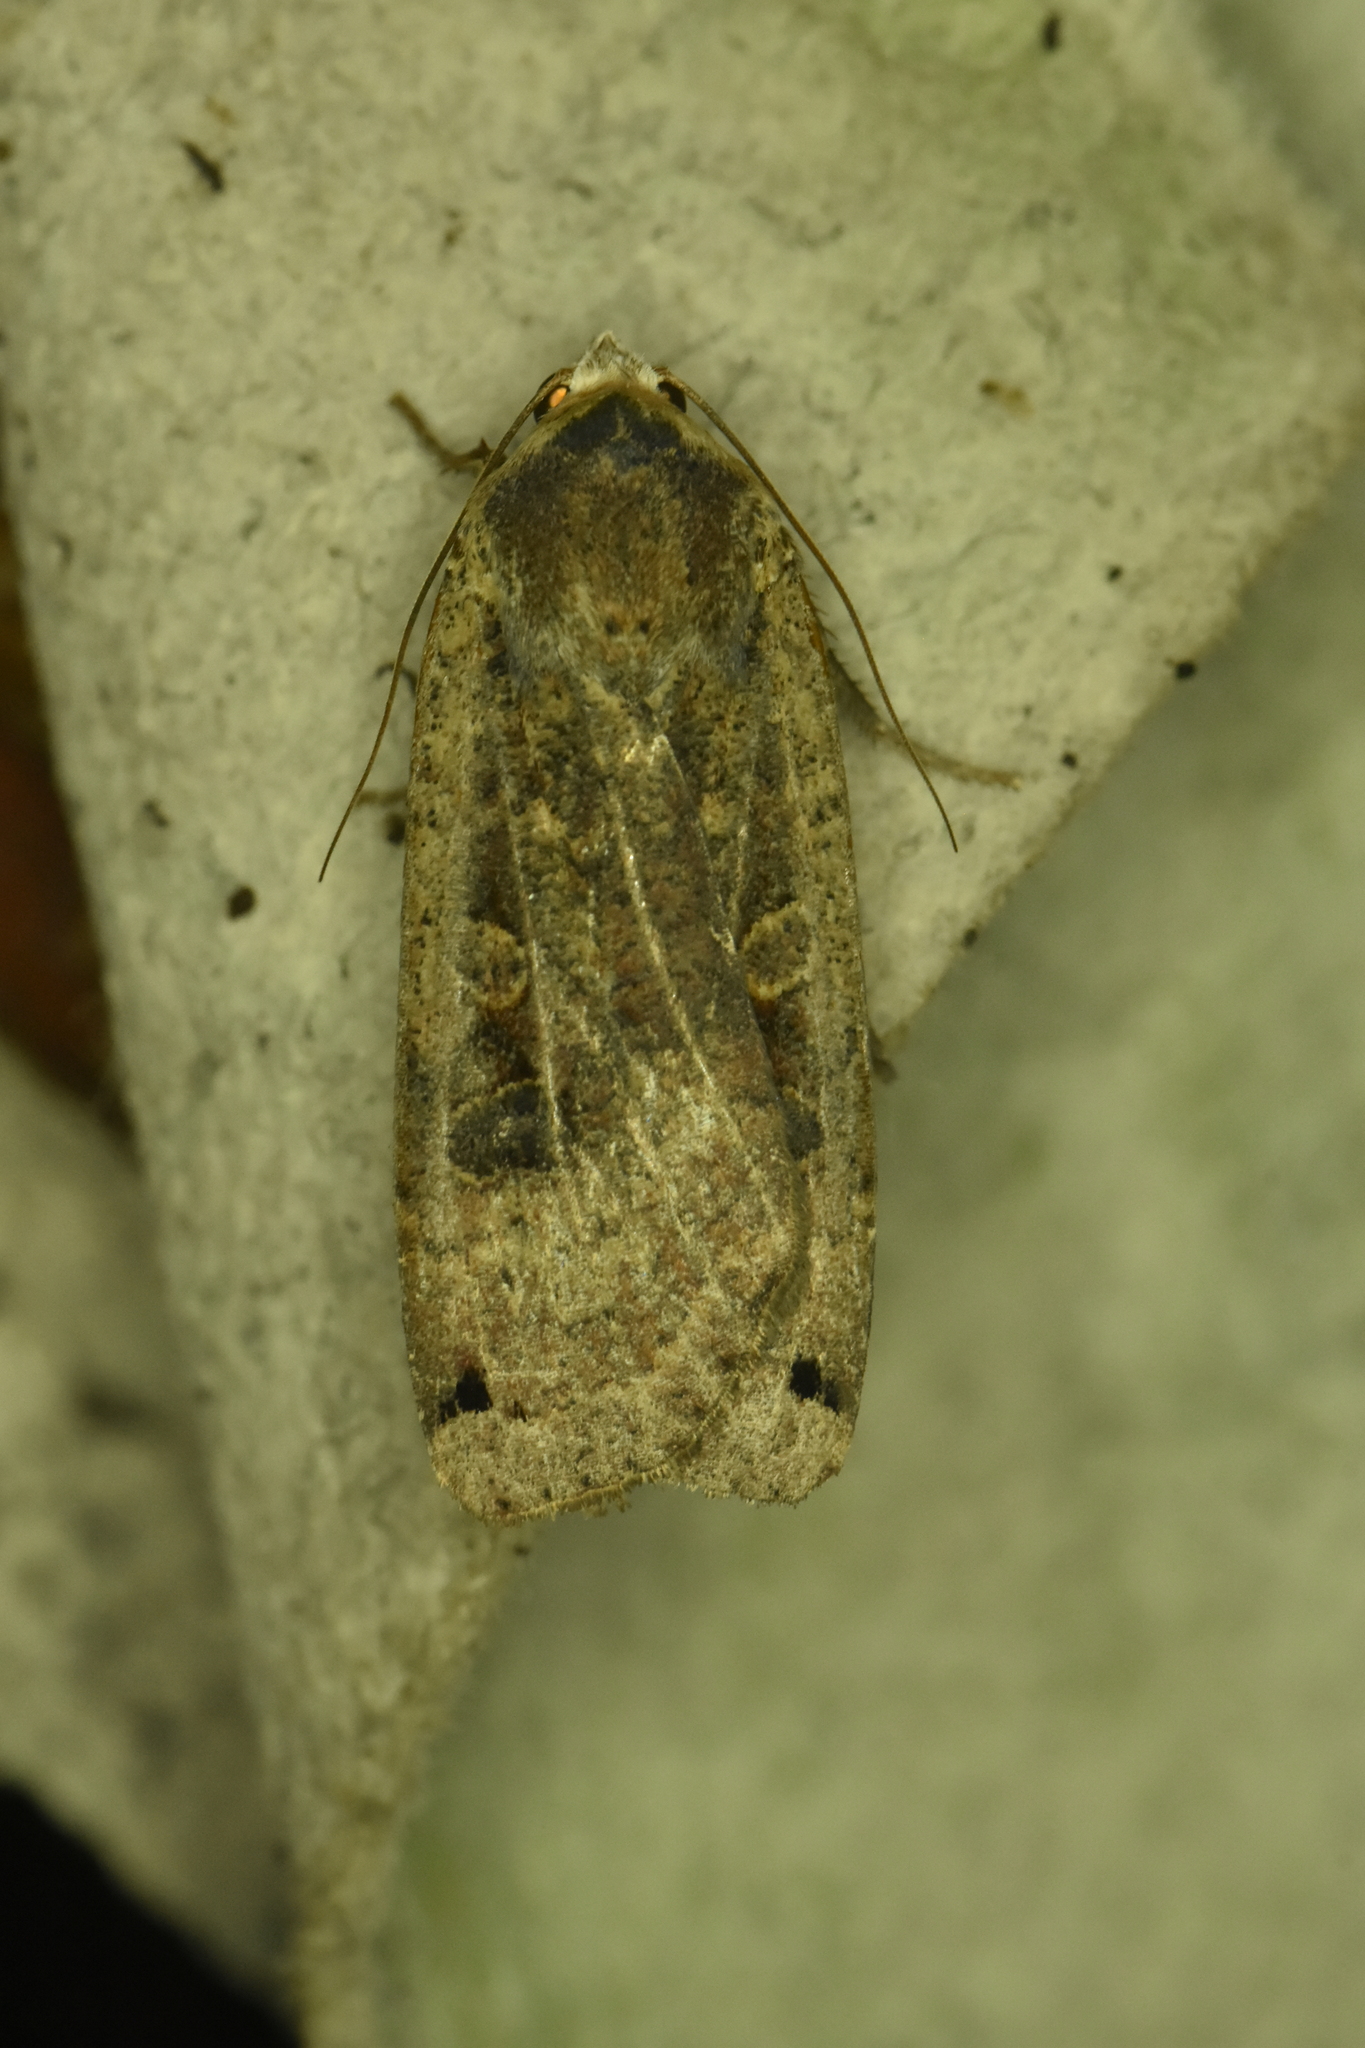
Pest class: cutworms